Mary Gibbs (conservationist)

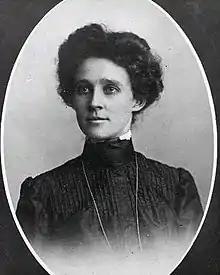

Mary Hannah Gibbs Logan (1879February 4, 1983) was the superintendent for Itasca State Park and a pivotal figure in the development of the park, located in Minnesota at the headwaters of the Mississippi River. Gibbs was the first female park commissioner in the United States.